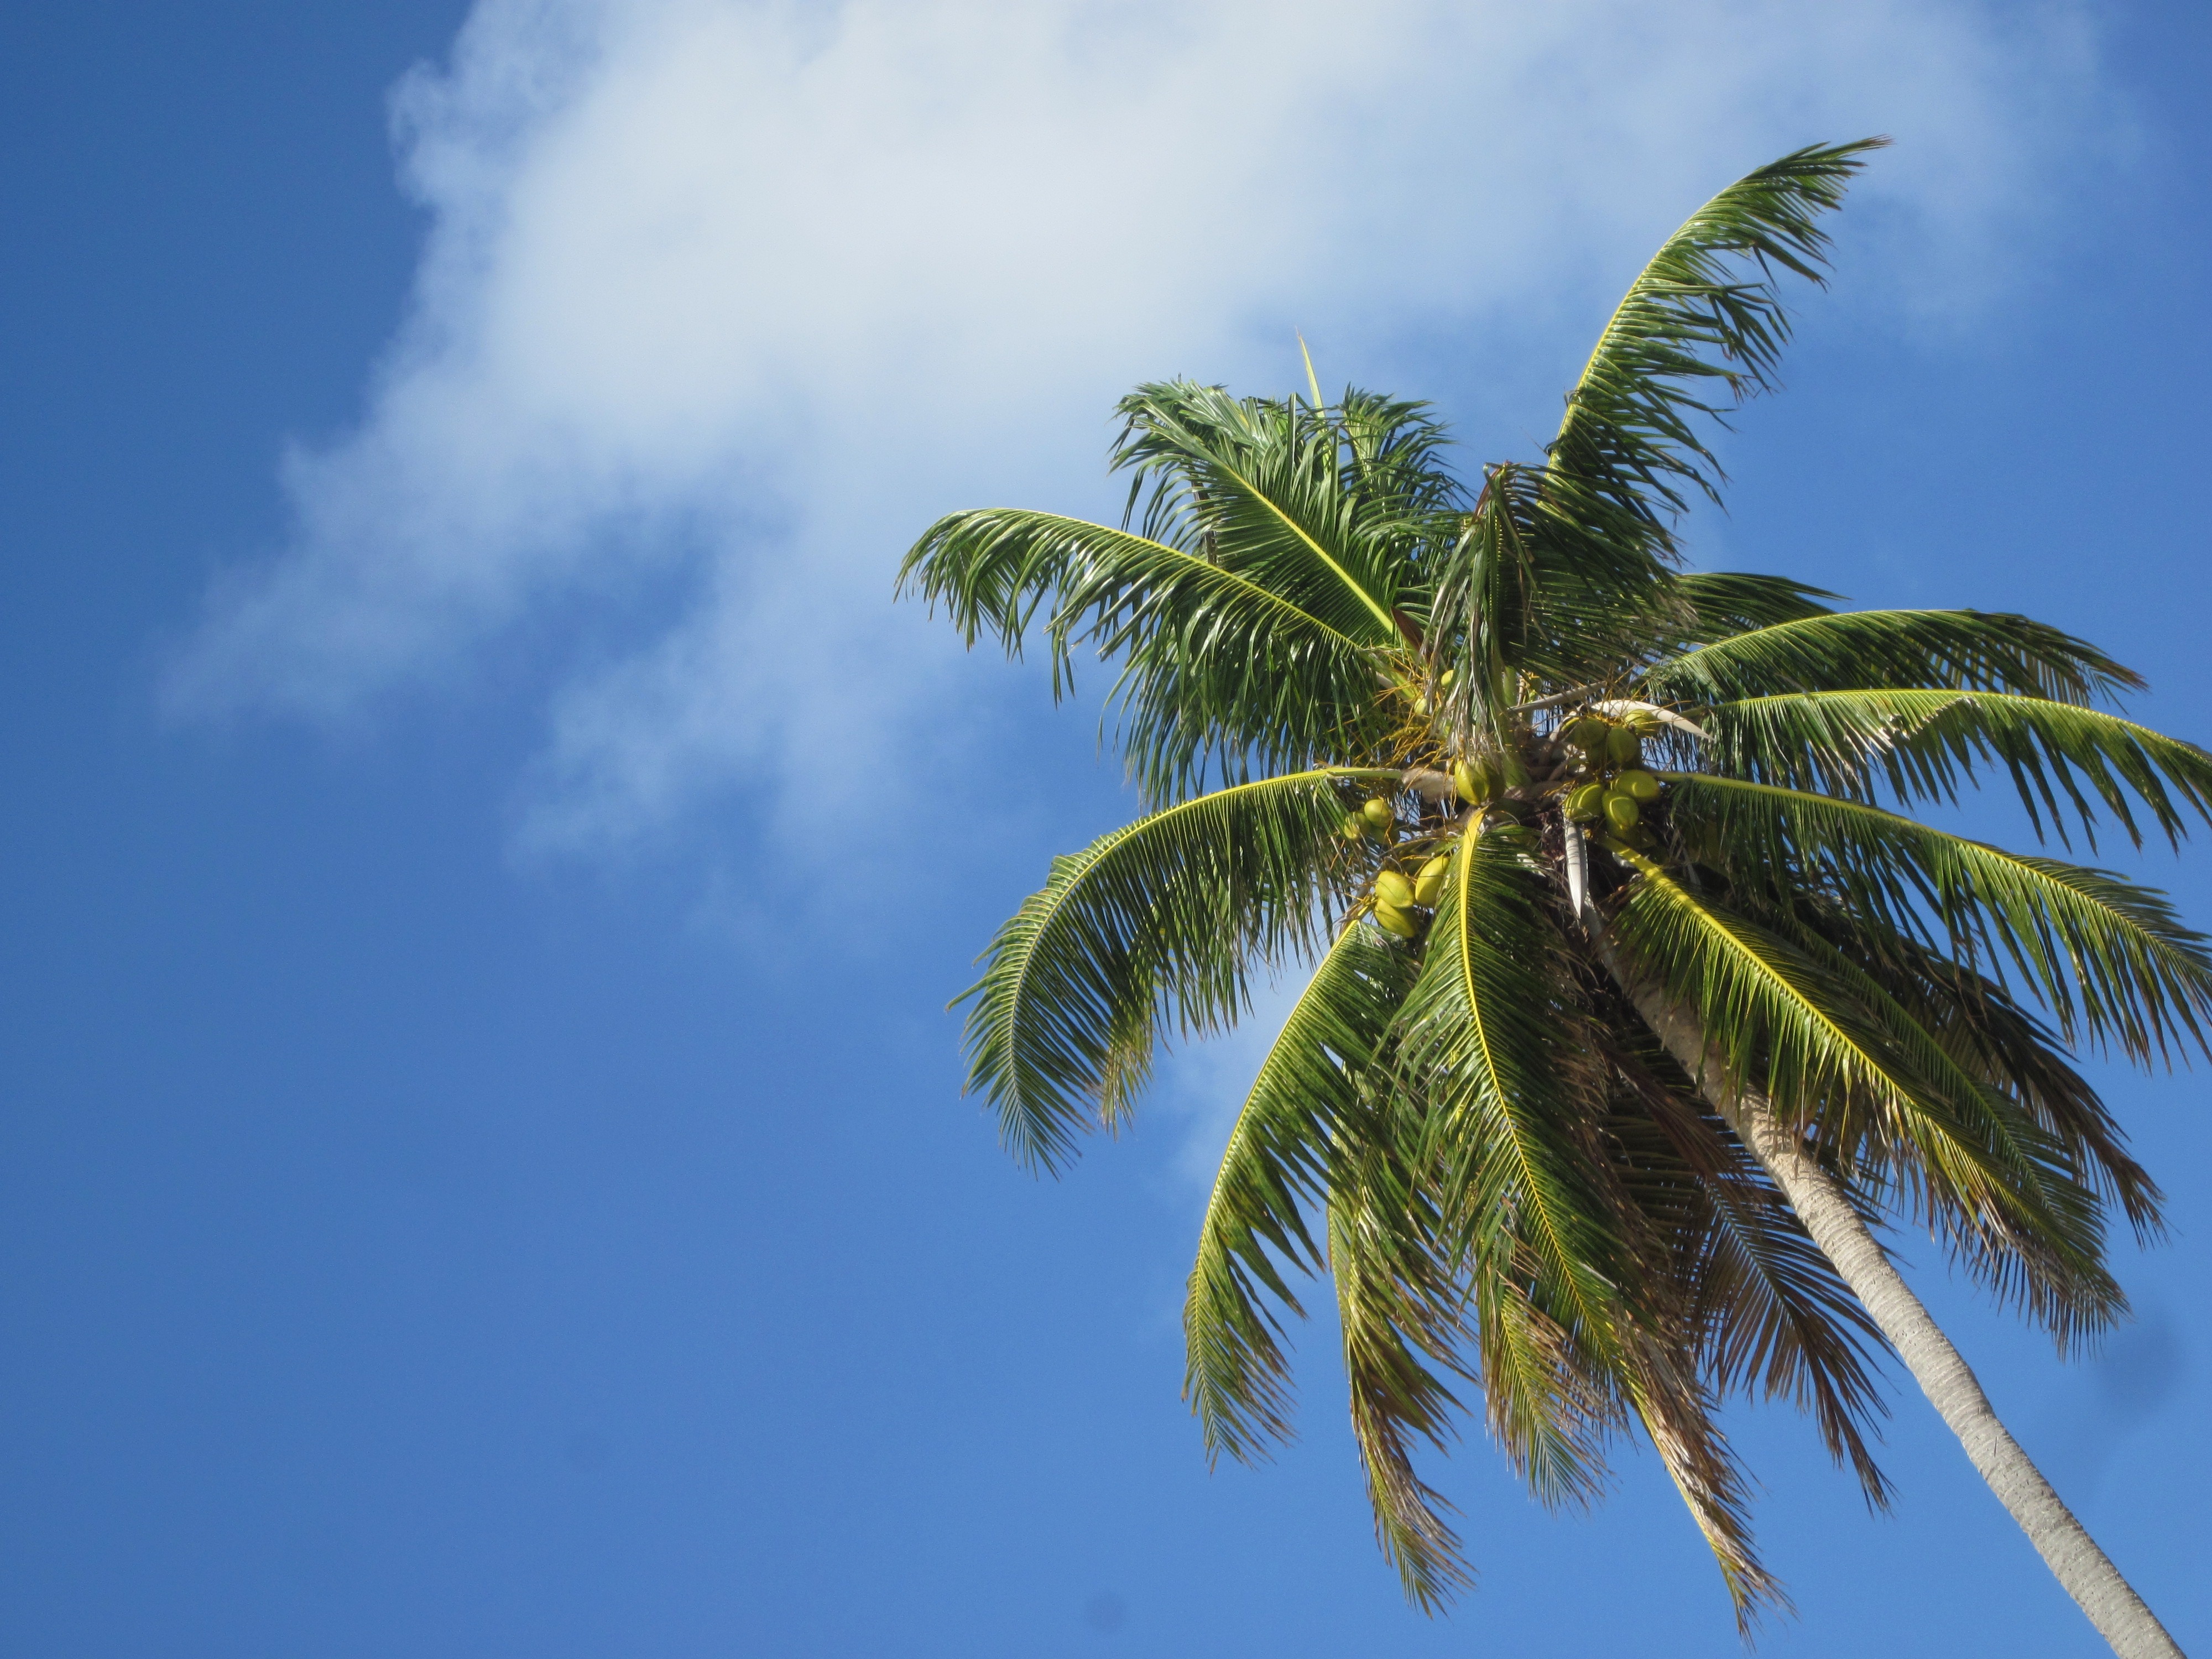
tree, branch, plant, sky, sunlight, leaf, flower, green, botany, flora, coconut, caribbean, tropics, flowering plant, woody plant, land plant, arecales, palm family, borassus flabellifer